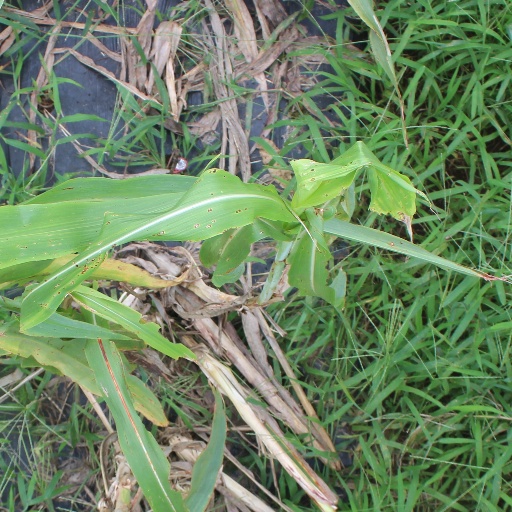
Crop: sorghum